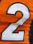
Number: 2